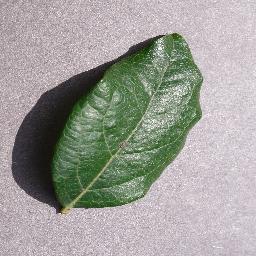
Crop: blueberry
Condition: healthy